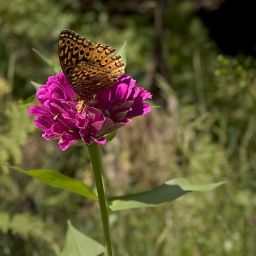
Some unknown butterfly out back in the flower garden